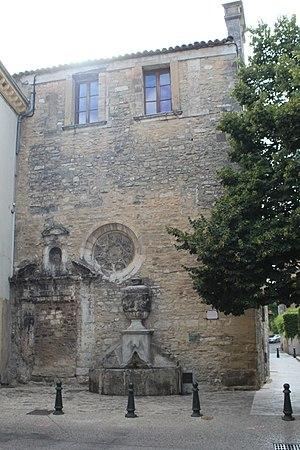
Chapelle Sainte-Catherine d'Apt.